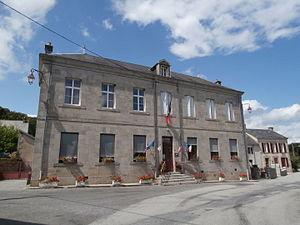
Mairie
Saint-Yrieix-les-Bois [sɛ̃tiʁjɛlebwa] est une commune française située dans le département de la Creuse en région Nouvelle-Aquitaine.